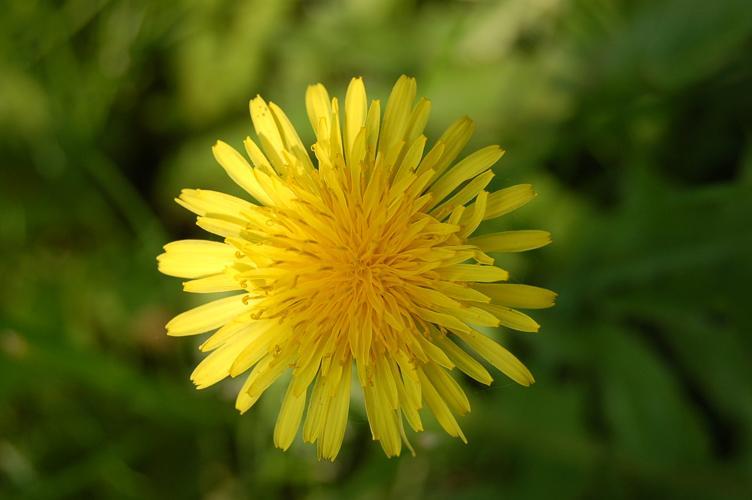
Label: common dandelion